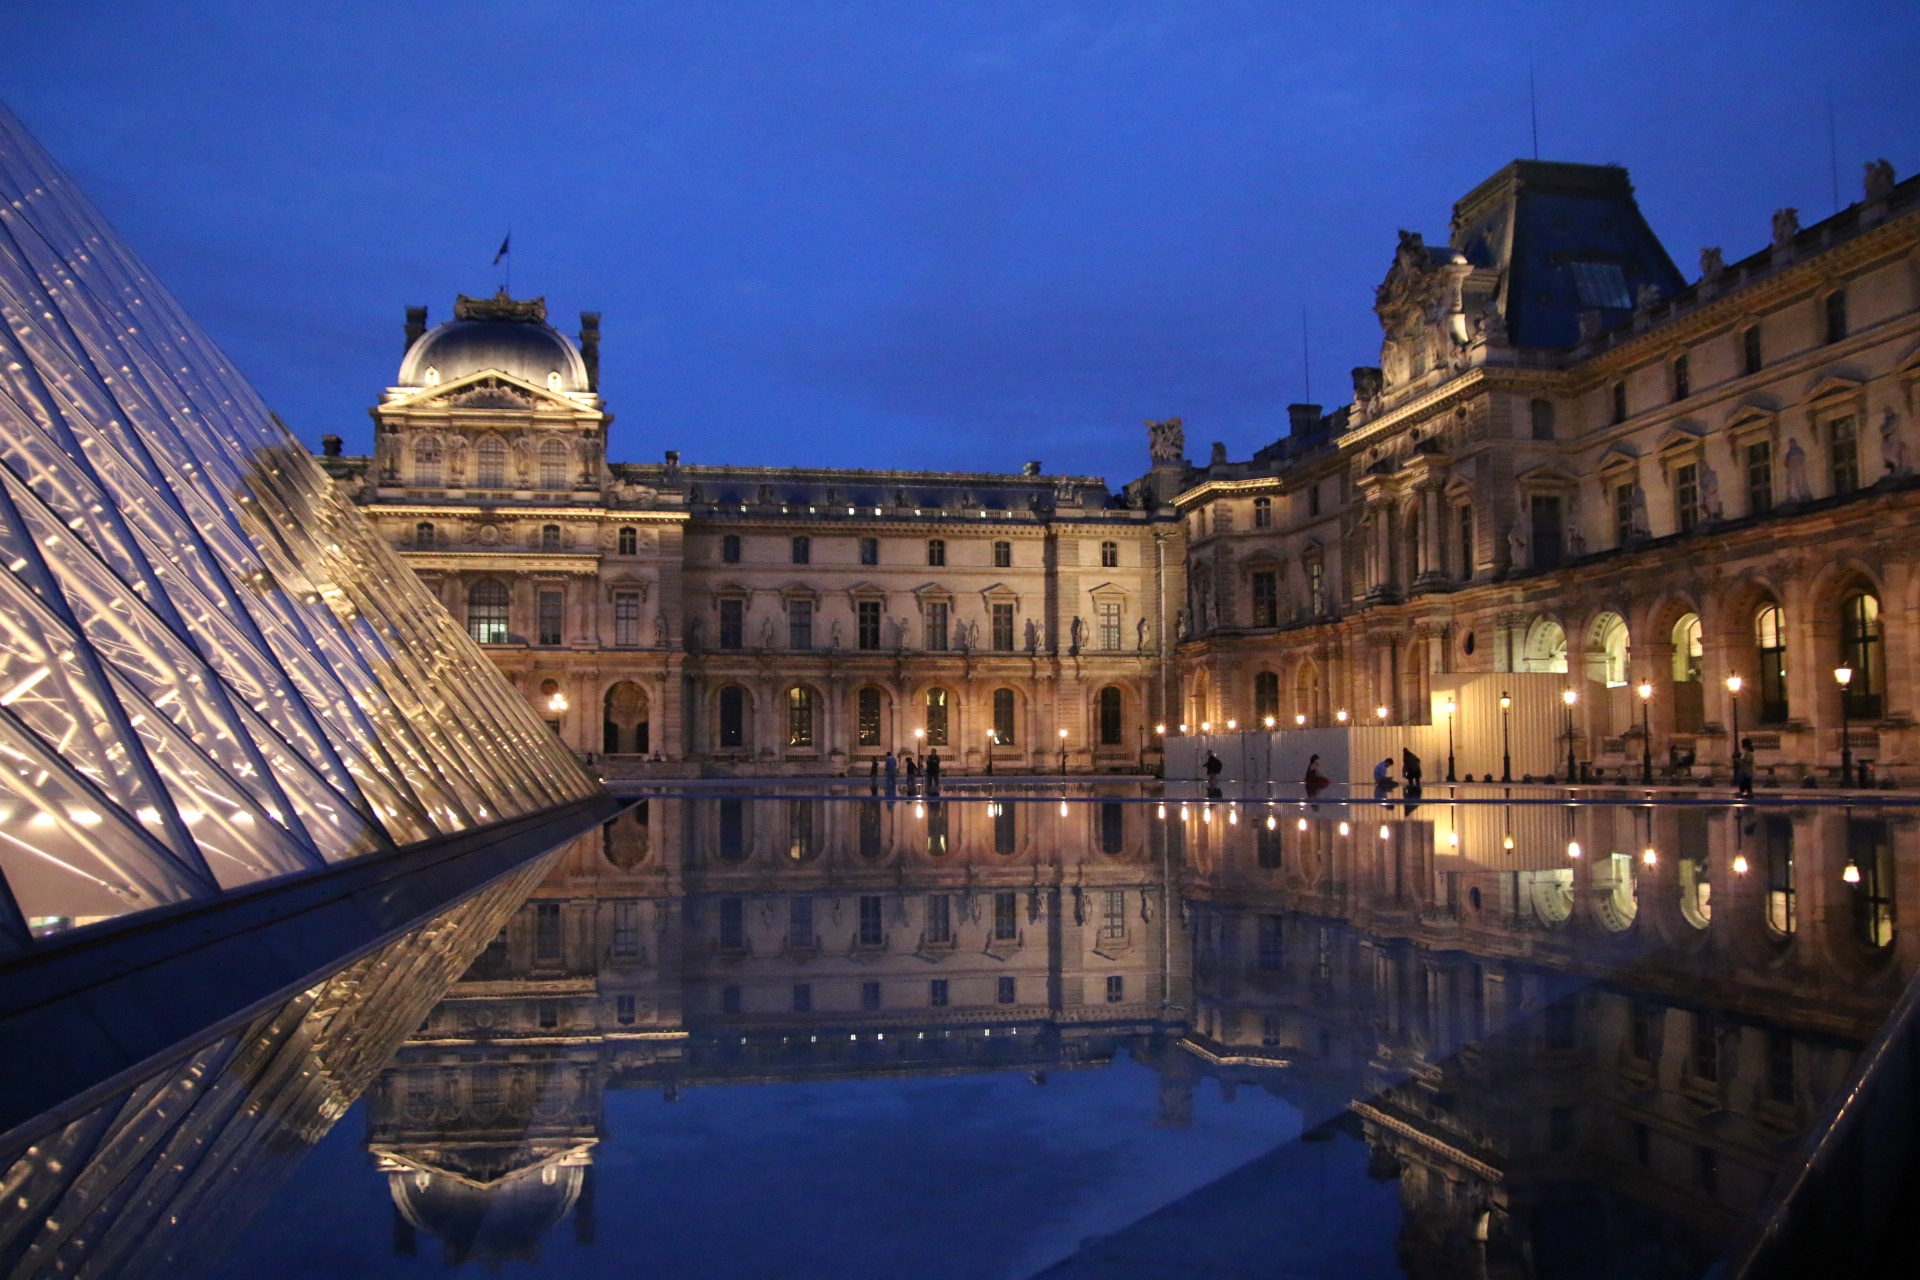
night, palace, paris, cityscape, france, evening, reflection, landmark, tourism, waterway, night view, the louvre museum